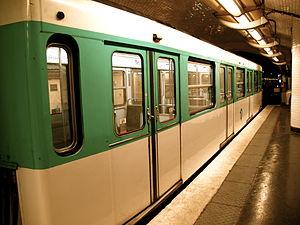
La rame MF 67 n°13073 dite ""Bonbonnière"" après son arrivée sur la ligne 12, à la station ""Mairie d'Issy"""
Le MF 67 est un matériel roulant sur fer du métro de Paris, mise en service et livré entre 1967 et 1978. Il équipe les lignes 3, 3 bis, 10 et 12. Les autres lignes de métro sur fer sont équipées de MF 77, de MF 88 et de MF 01.